Johan Poulsen House

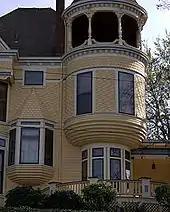
Turret details of house

Poulsen was born in 1849 as Johannes Poulsen in north Slesvig, Germany. The area of his birth is now Denmark. He came to Iowa in 1870, married his wife Dora in 1873, and came to Portland in 1875.